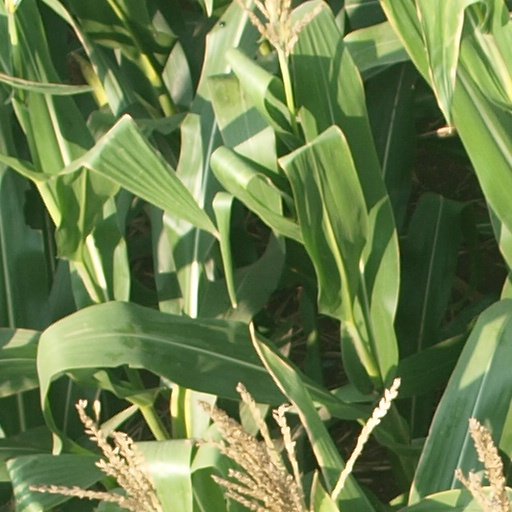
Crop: maize; corn